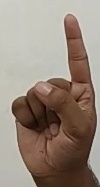
ASL sign: 1